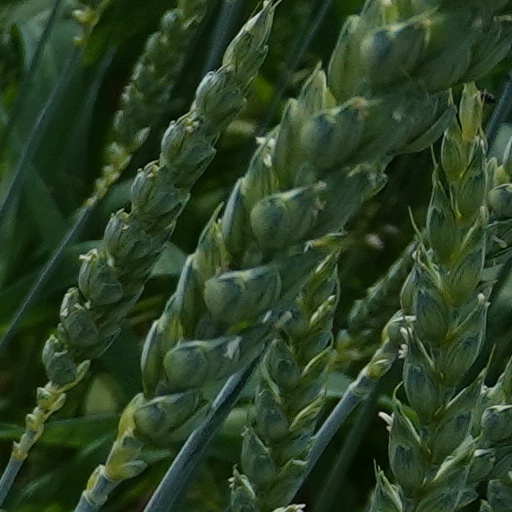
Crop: wheat